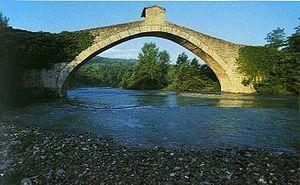
Pavullo nel Frignano est une commune italienne de la province de Modène dans la région Émilie-Romagne en Italie.
Le Panaro est une rivière de l’Émilie-Romagne, affluent de rive droite du Pô.